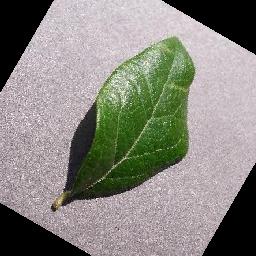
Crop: blueberry
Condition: healthy